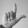
ASL letter: L